José María Vargas (historian)

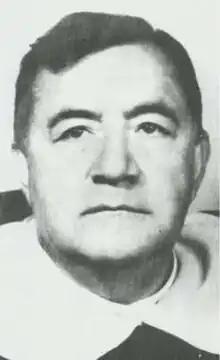

Fray José María Vargas Arévalo O.P. (1902–1988) was an Ecuadorian Dominican friar, writer, and historian.